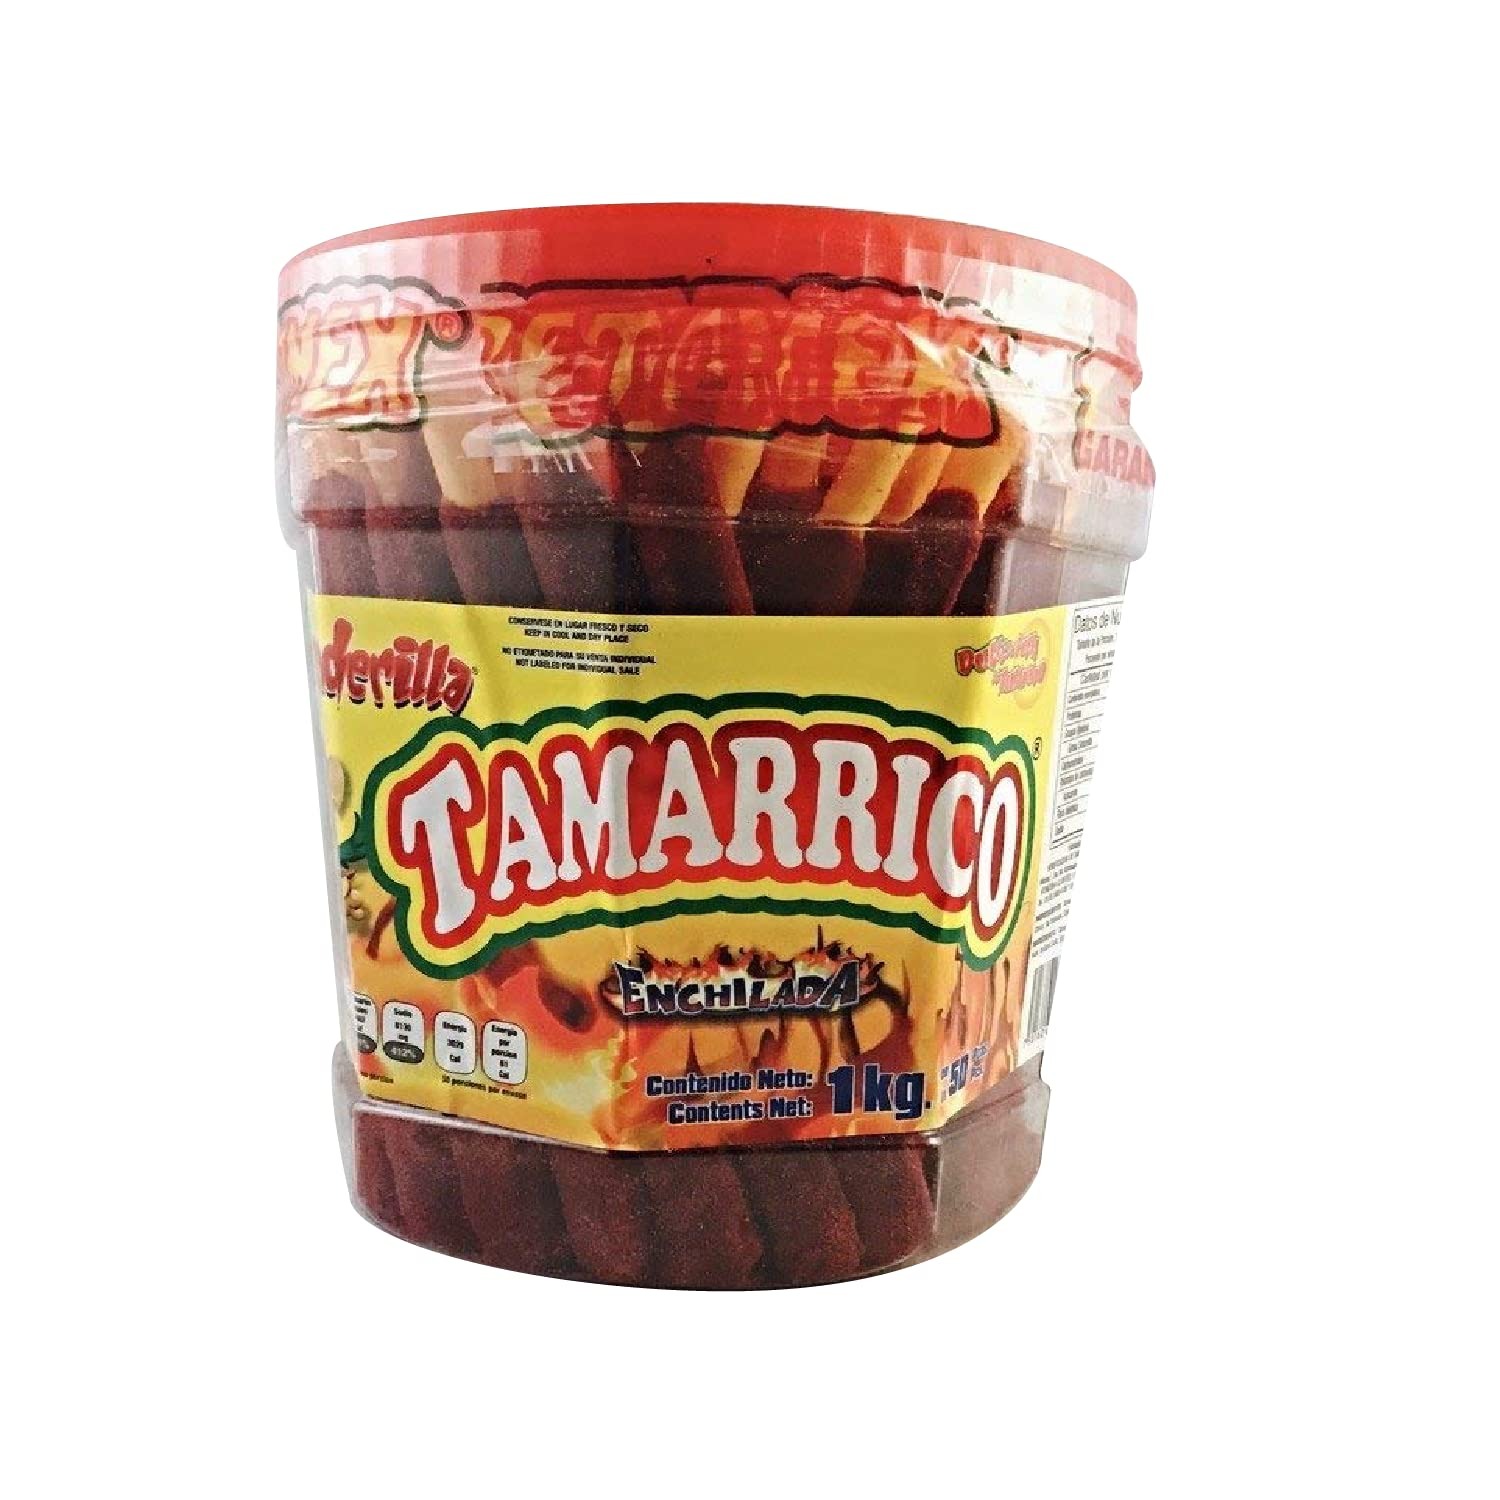
Item Name: BETAMEX Tamarrico Candy Tamarind Flavor Sticks 50 Pcs 1kg/2.2pounds – Mexican Candy – Chili and Natural Tamarind – Spicy Flavor
Bullet Point 1: TASTY: Tecojote pulp with covered chili, candy sticks tamarind flavor.
Bullet Point 2: BETAMEX: Tamarind sweet is a product 100% of Mexican origin, so its consistency and exquisite flavor are a guarantee of quality.
Bullet Point 3: IDEAL: The production characteristics are preserved in an original way, with its laxative, diuretic and not very aggressive properties for the stomach; being today one of the most important sweets manufacturers.
Bullet Point 4: EXPERIENCE: With more than 20 years in the market, joining you in unforgettable moments.
Bullet Point 5: FOR EVERYONE: We have a wide range of products for all tastes for you to enjoy.
Product Description: <br>DESCRIPTION<br> <br>Tecojote pulp covered with chili, candy sticks tamarind flavor 1kg-2.2lb 50pcs Betamex.<br> <br>The % Daily Value (DV) tells you how much a nutrient in a serving on food contributes to a daily diet 2,000 calories a day is used for general nutrition advice.<br> <br>Tecojote pulp with covered chili, flag tamarind flavor 1 kg Betamex.<br> <br>You can enjoy it alone or share with friends and family.<br> <br>Have unforgettable moments with our candies. Ideal for any occasion, celebration or reunion, of friends or family.<br> <br>Betamex candies with the traditional tamarind and chili Mexican flavor that you cannot miss in your day to day!<br/> <br/>With 25 years of experience, BETAMEX is consolidated within the confectionery industry, in the manufacture of sweet tamarind with chili.<br/> <br/> INGREDIENTS<br> Tecojote Pulp, Sugar, Water, Glucose, Citric Acid, Iodized Salt, Ground Piquin Pepper, Red 40, Yellow 6.<br/> <br/>WARNINGS<br> Keep cool and dry place<br/> <br/>ADDITIONAL INFORMATION<br> <br> Dietary fiber helps better digestion.<br/> <br/>PROPERTIES<br> In BETAMEX the production characteristics are preserved in an original way, with its laxative, diuretic and not very aggressive properties for the stomach; being today one of the most important manufacturers of sweets. <br/>
Value: 35.27
Unit: Ounce

Price: 20.935